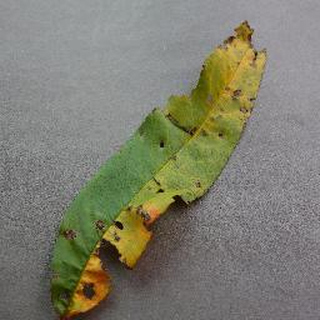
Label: peach_bacterial_spot